Sir Henry Preston, 3rd Baronet

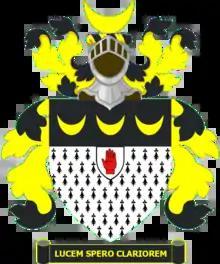
Arms

Sir Henry Jacob Preston, 3rd Baronet (15 September 1851 – 9 January 1897) was an English soldier, magistrate and footballer. He represented England in the second representative football match against Scotland in November 1870.